Joseph Parry

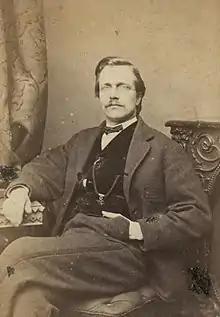
Joseph Parry around 1878

Parry competed in the eisteddfod at Utica in 1861, and took first prize for "Temperance Vocal March". Curious as to how his music would be received in his native Wales, in 1864, he sent an anthem to the National Eisteddfod of Wales at Llandudno. The adjudicators awarded him first prize, believing he was a professional musician. In 1865, Parry again prepared an entry, but this time he travelled to the contest in Aberystwyth. Parry's anthem entry was lost in the post, so it could not be judged. Instead, he was given a seat in the Gorsedd and the title "Pencerdd America" ("Chief Musician of America").